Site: brandenburg
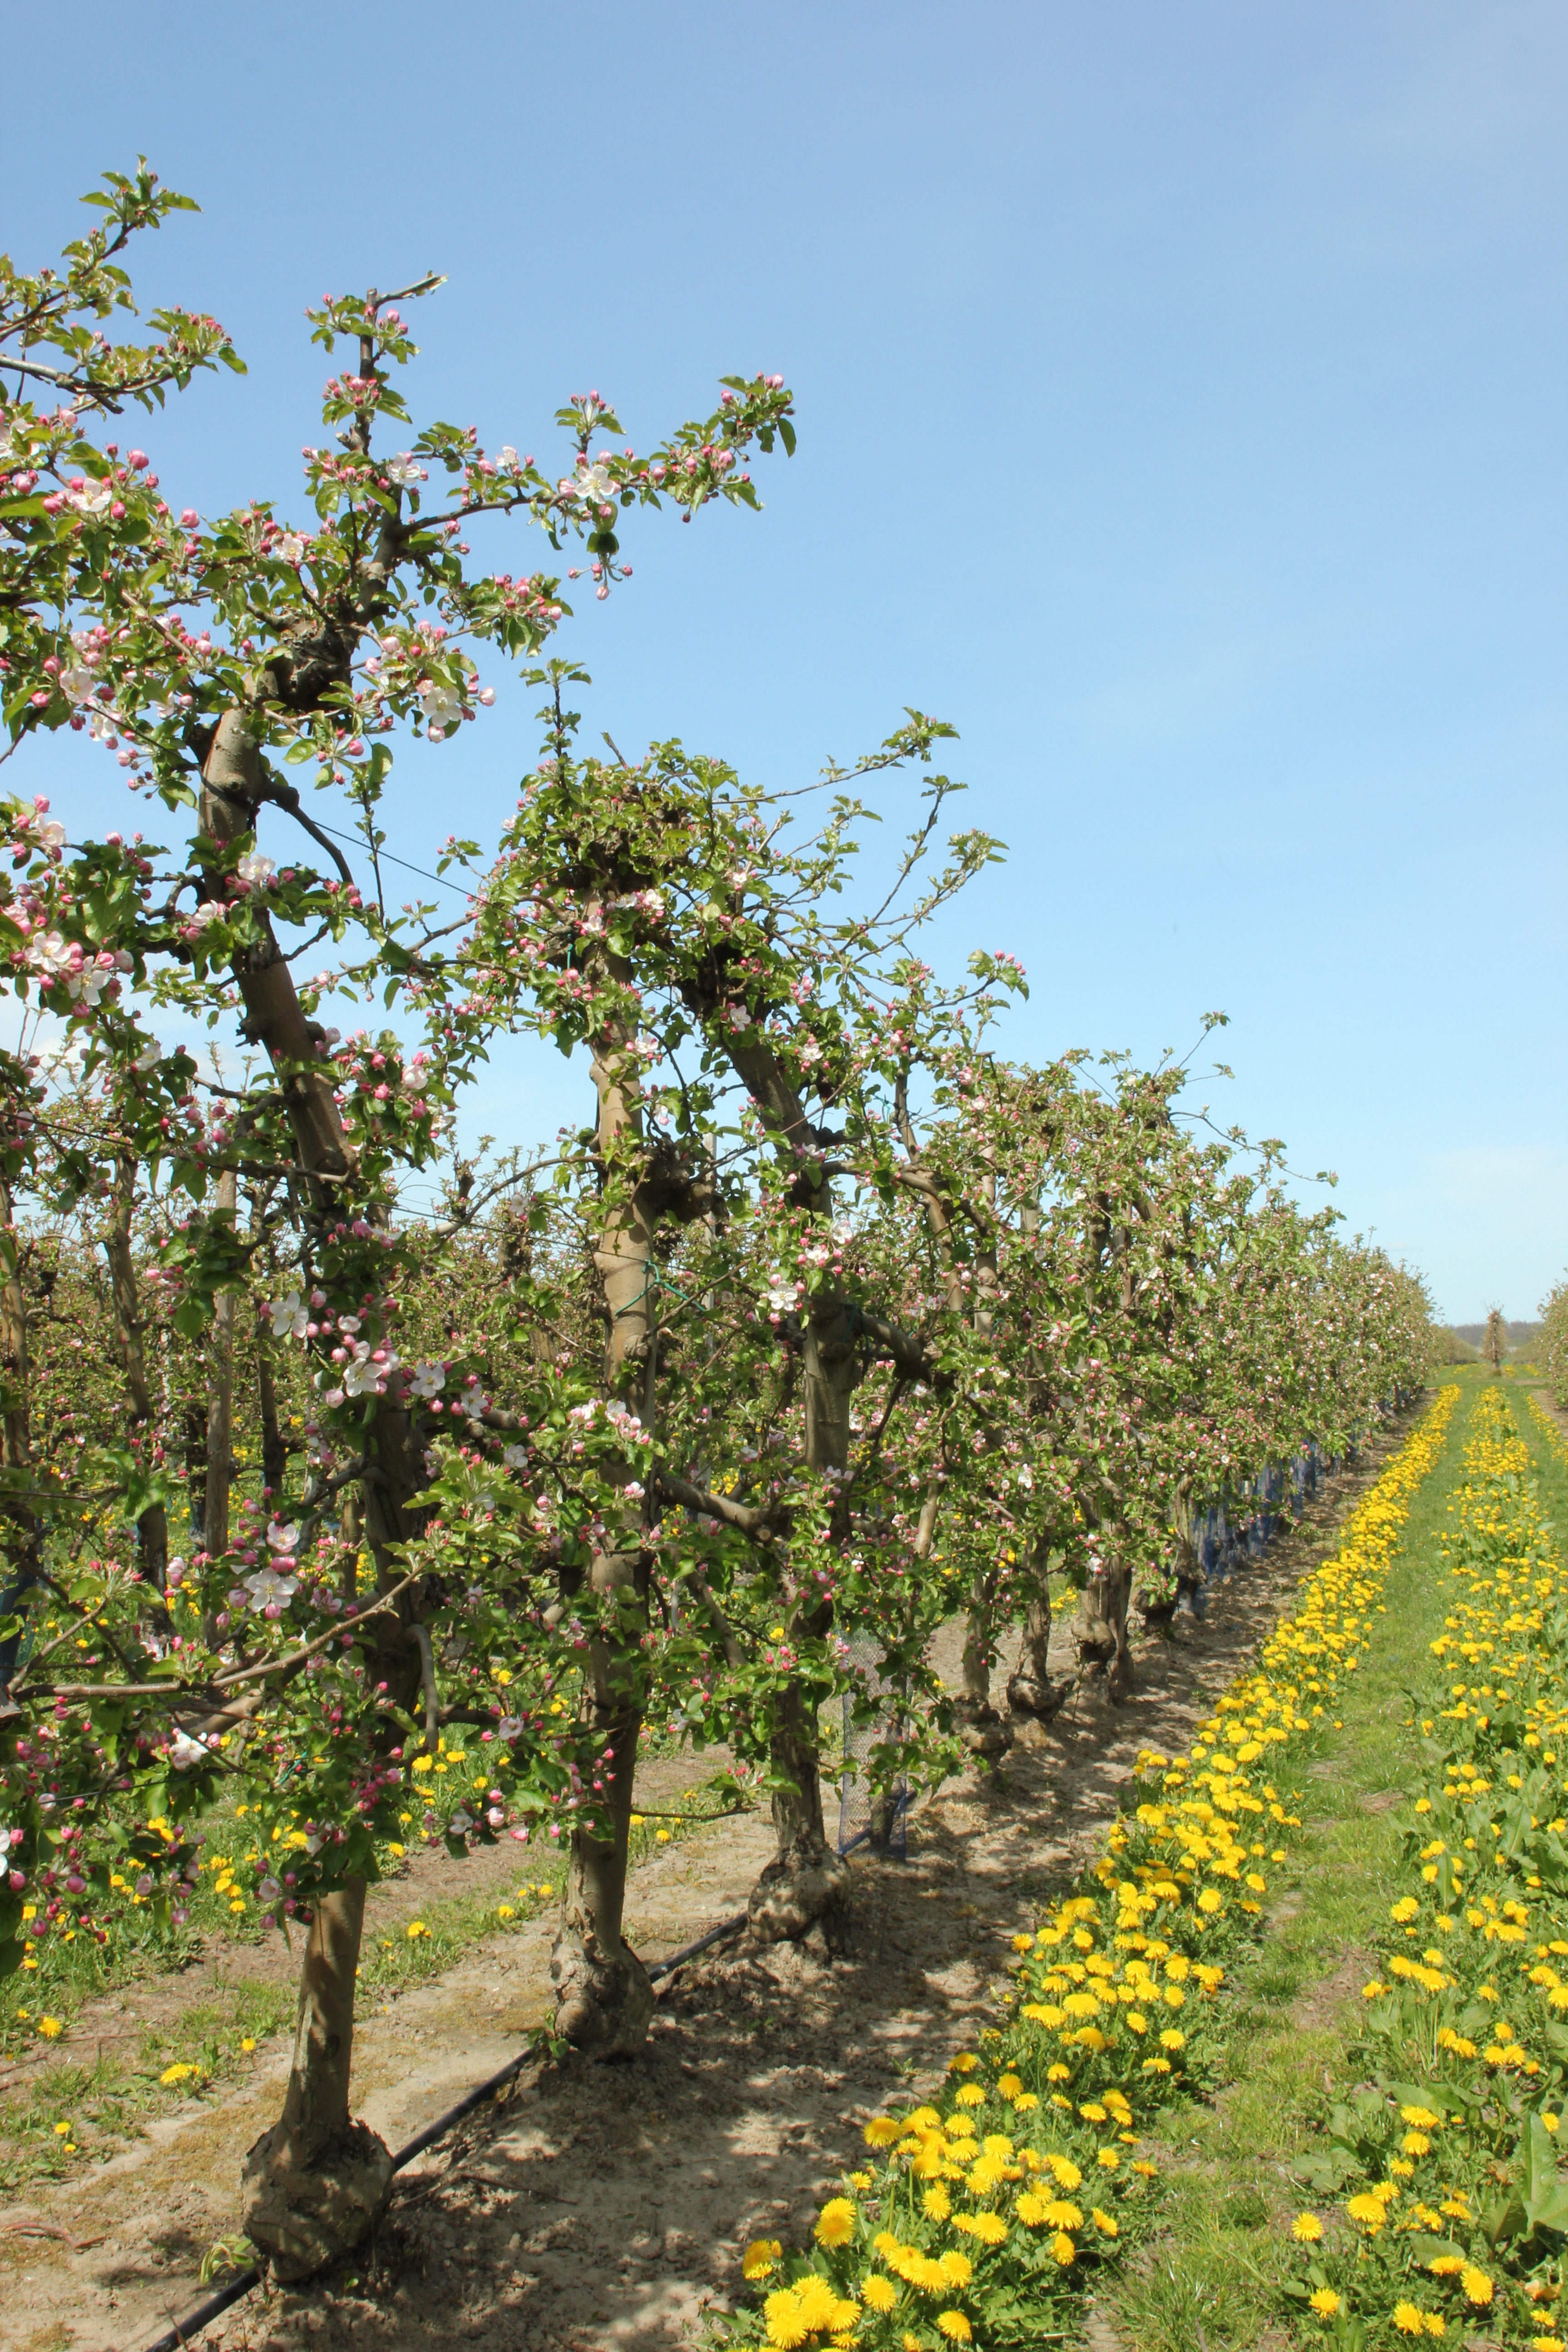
Growth stage (BBCH 57): Inflorescence emergence